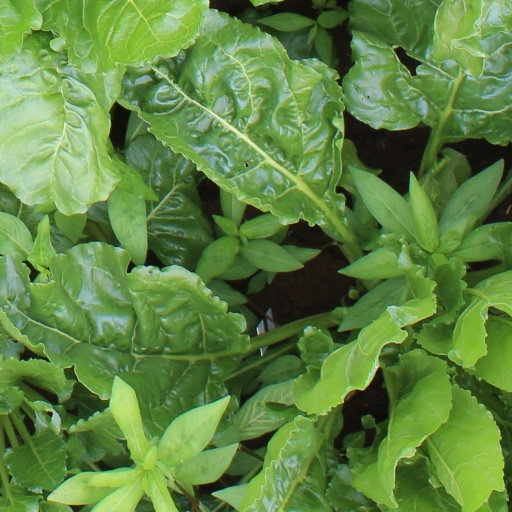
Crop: sugar beet